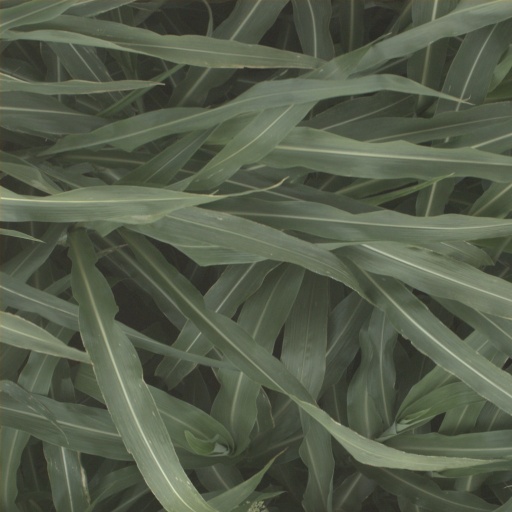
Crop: sorghum